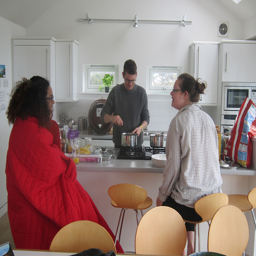
Several people in the kitchen with one cooking on the stove.
Three people are talking together in a kitchen.
Friends in a kitchen about to have a meal together
TWO WOMEN SITTING AT THE KITCHEN BAR, WHILE A MAN IS COOKING
Three friends converse in a kitchen, one cooking a meal